Laura Bush

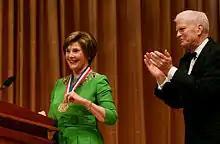
Bush is awarded the Living Legend Medallion from James H. Billington, the Librarian of Congress, for her work in support of the National Book Festival, September 2008.

Bush created the Laura Bush Foundation for America's Libraries "to support the education of our nation's children by providing funds to update, extend, and diversify the book and print collections of America's school libraries". Every year, the Laura Bush Foundation's grants award more than $1,000,000 to US schools.